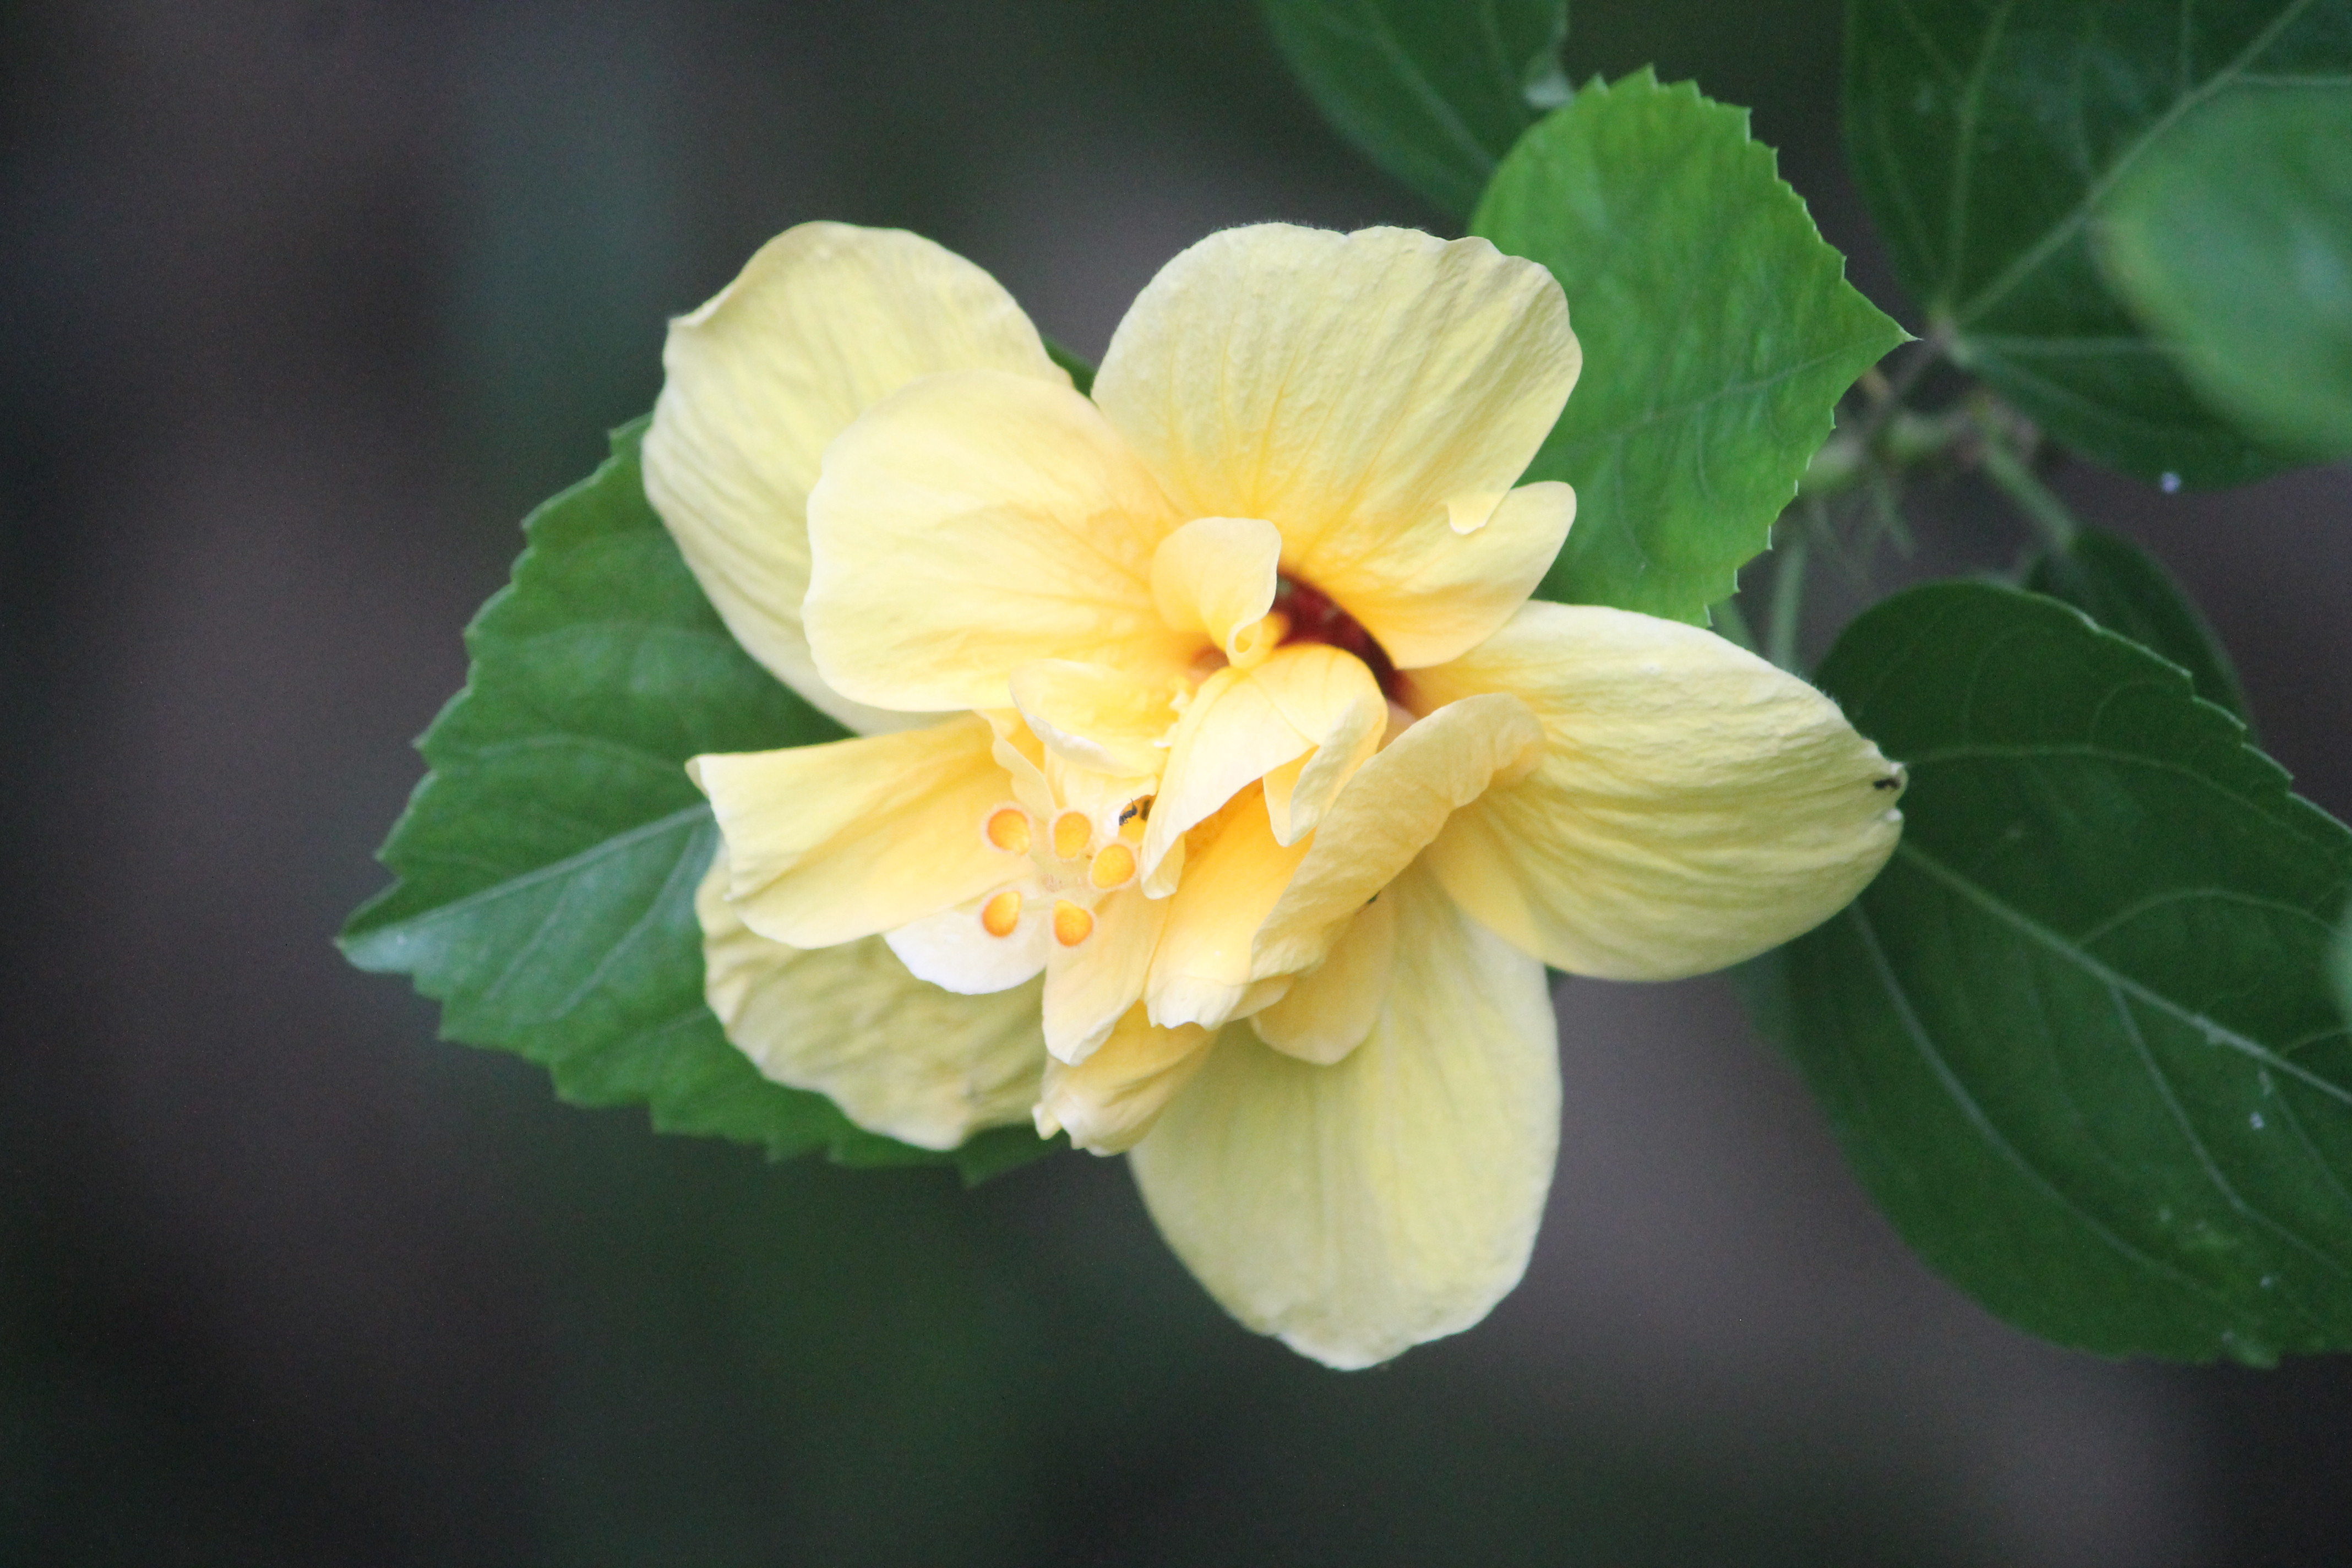
hibiscus, home, yard, kerala, flower, plant, yellow, flowering plant, flora, petal, malvales, chinese hibiscus, mallow family, china rose, spring, plant stem, wildflower